Evansville, Indiana

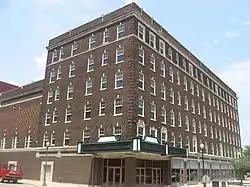
Victory Theatre

The U.S. Census accounts for race by two methodologies. "Race alone" and "Race alone less Hispanics" where Hispanics are delineated separately as if a separate race.